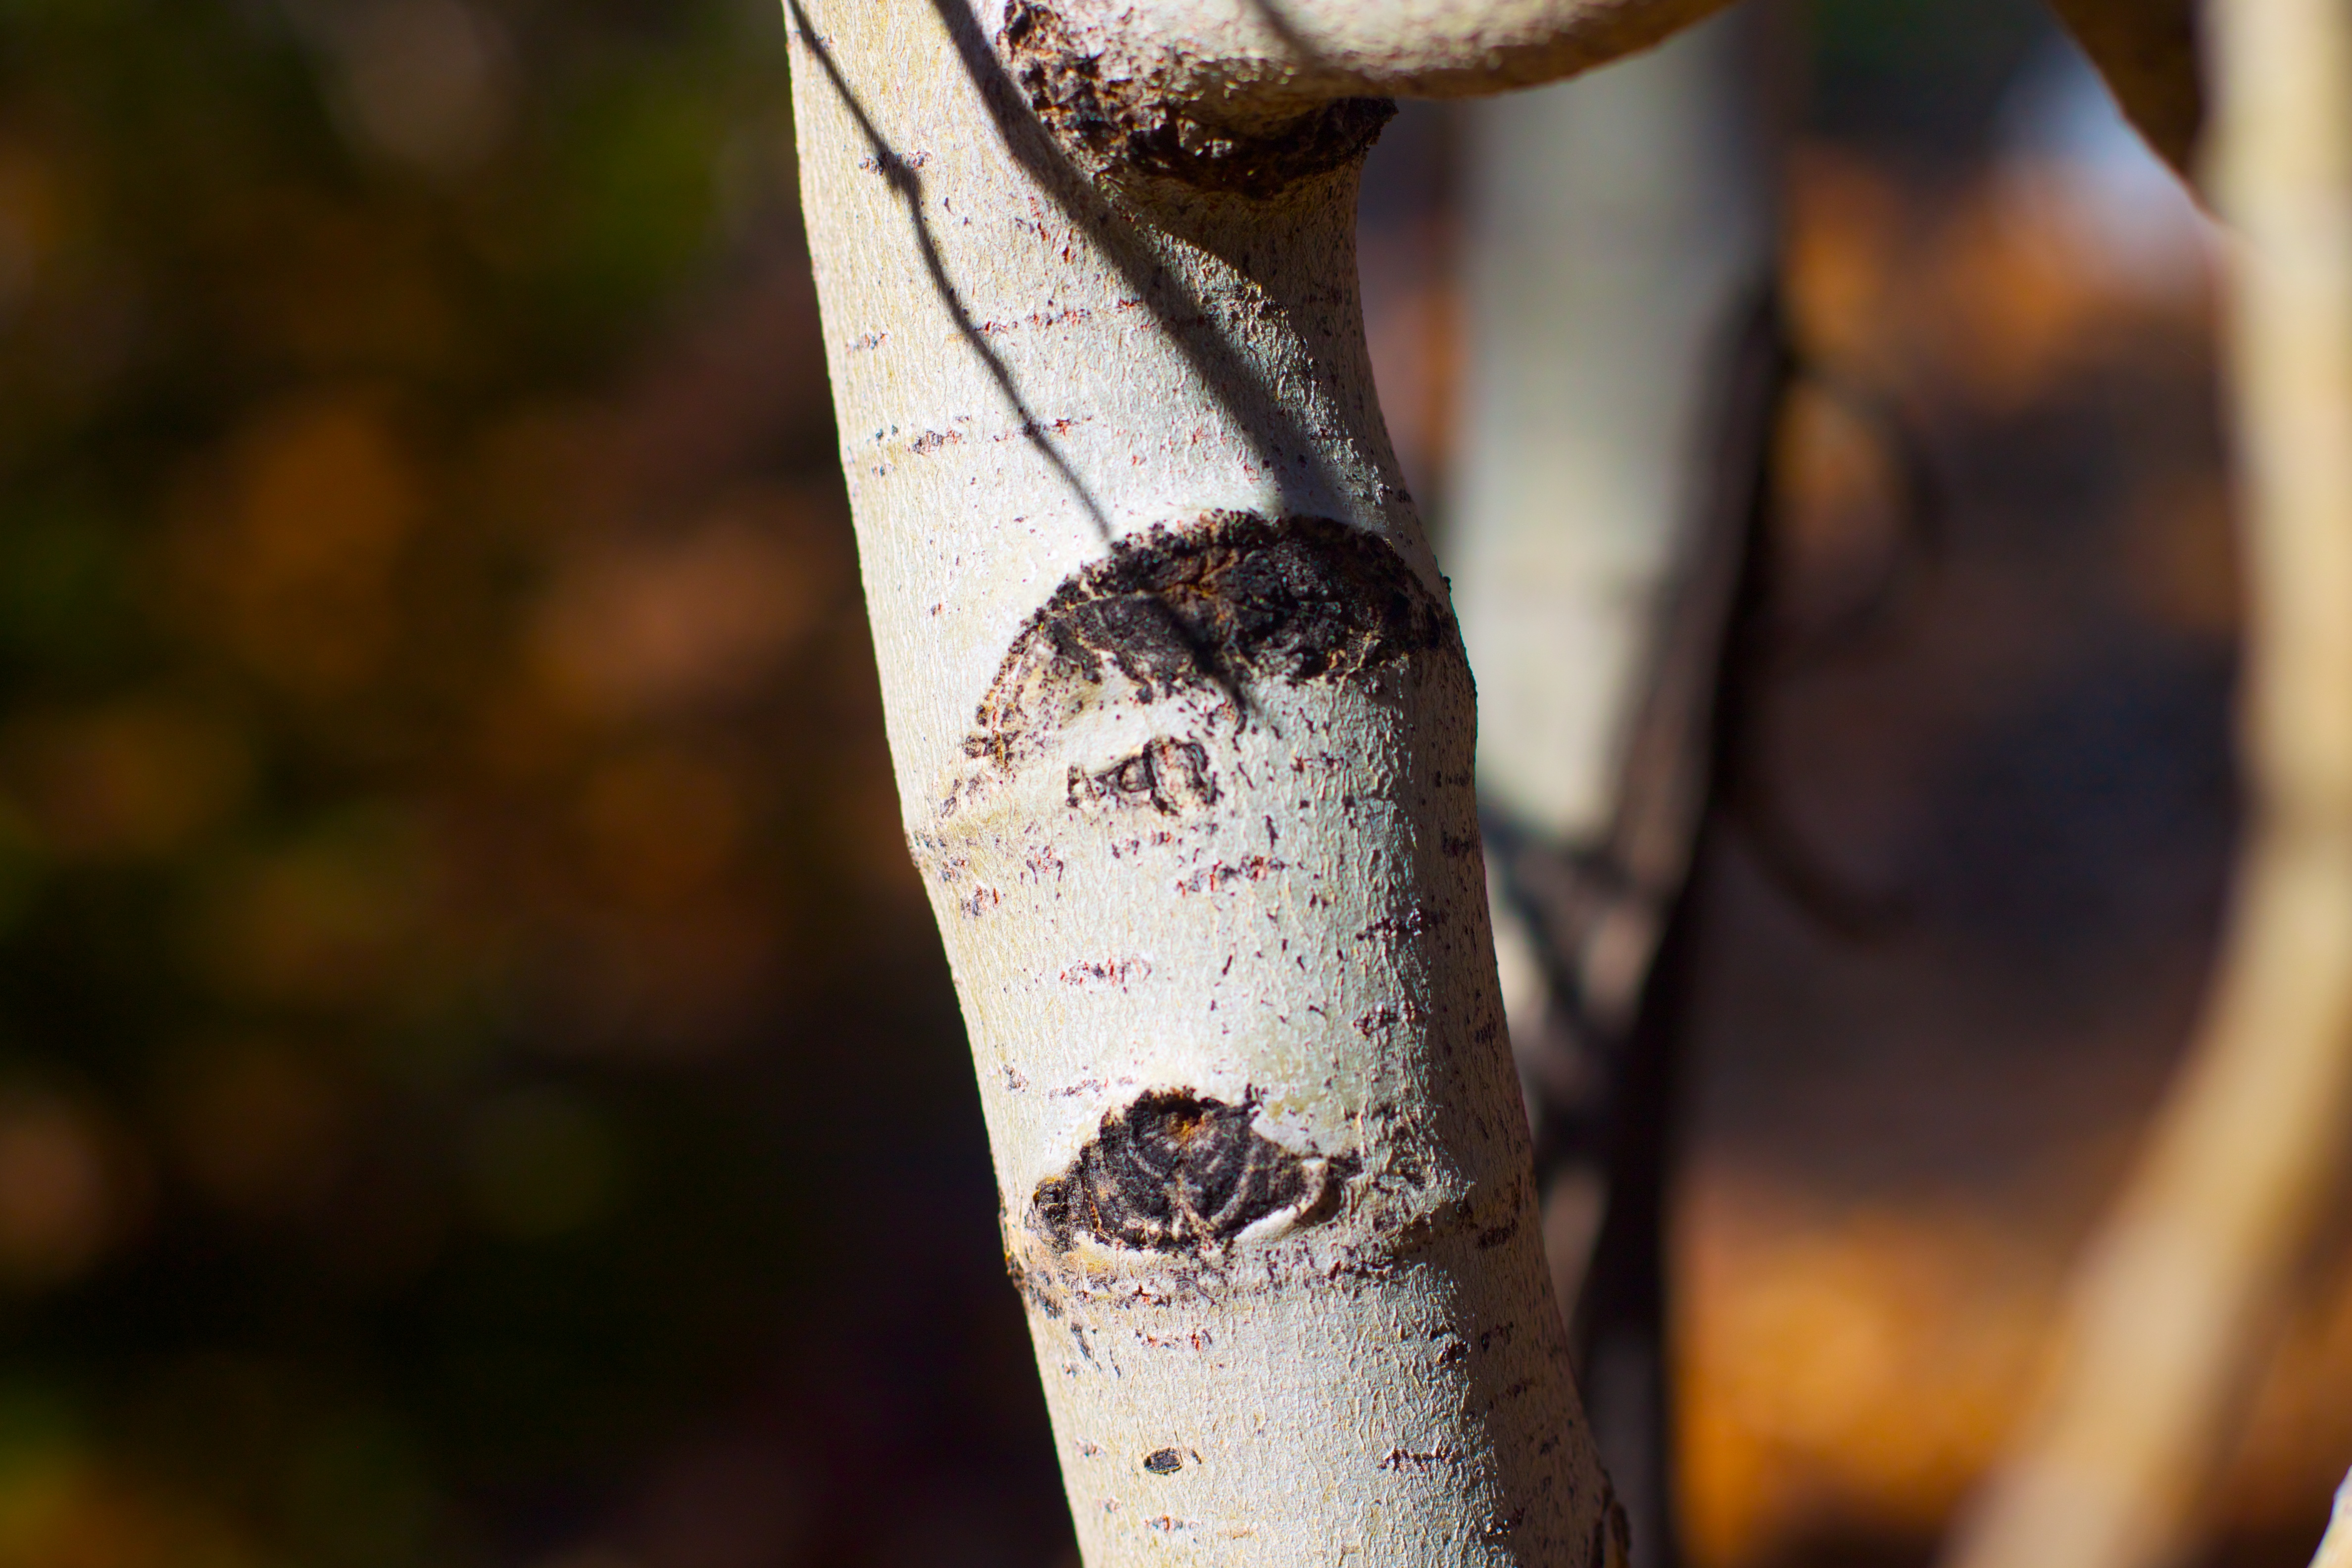
tree, nature, branch, plant, wood, leaf, flower, trunk, spring, autumn, soil, season, twig, close up, macro photography, plant stem, woody plant